Black Dog: Being A Teacher

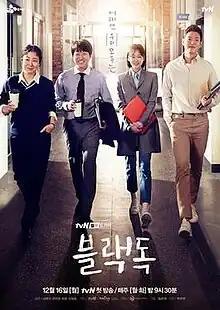
Promotional poster

Black Dog: Being A Teacher is a 2019–2020 South Korean television series starring Seo Hyun-jin, Ra Mi-ran and Ha Jun. It aired on tvN's Mondays and Tuesdays time slot from December 16, 2019 to February 4, 2020. It is a well-made drama in which viewers sympathized greatly with the realistic situation, conflicts and villains facing fixed-term teachers in the drama.